Leningrad première of Shostakovich's Symphony No. 7

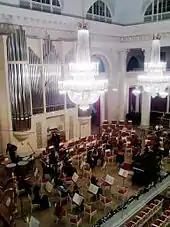
The modern stage of the Grand Philharmonia Hall, where the concert was performed

The concert was given in the Grand Philharmonia Hall on 9 August 1942. This was the day German Chancellor Adolf Hitler had previously designated to celebrate the fall of the city with a lavish banquet at Leningrad's Astoria Hotel. The performance was preceded by a pre-recorded radio address by Eliasberg, aired at 6 pm: